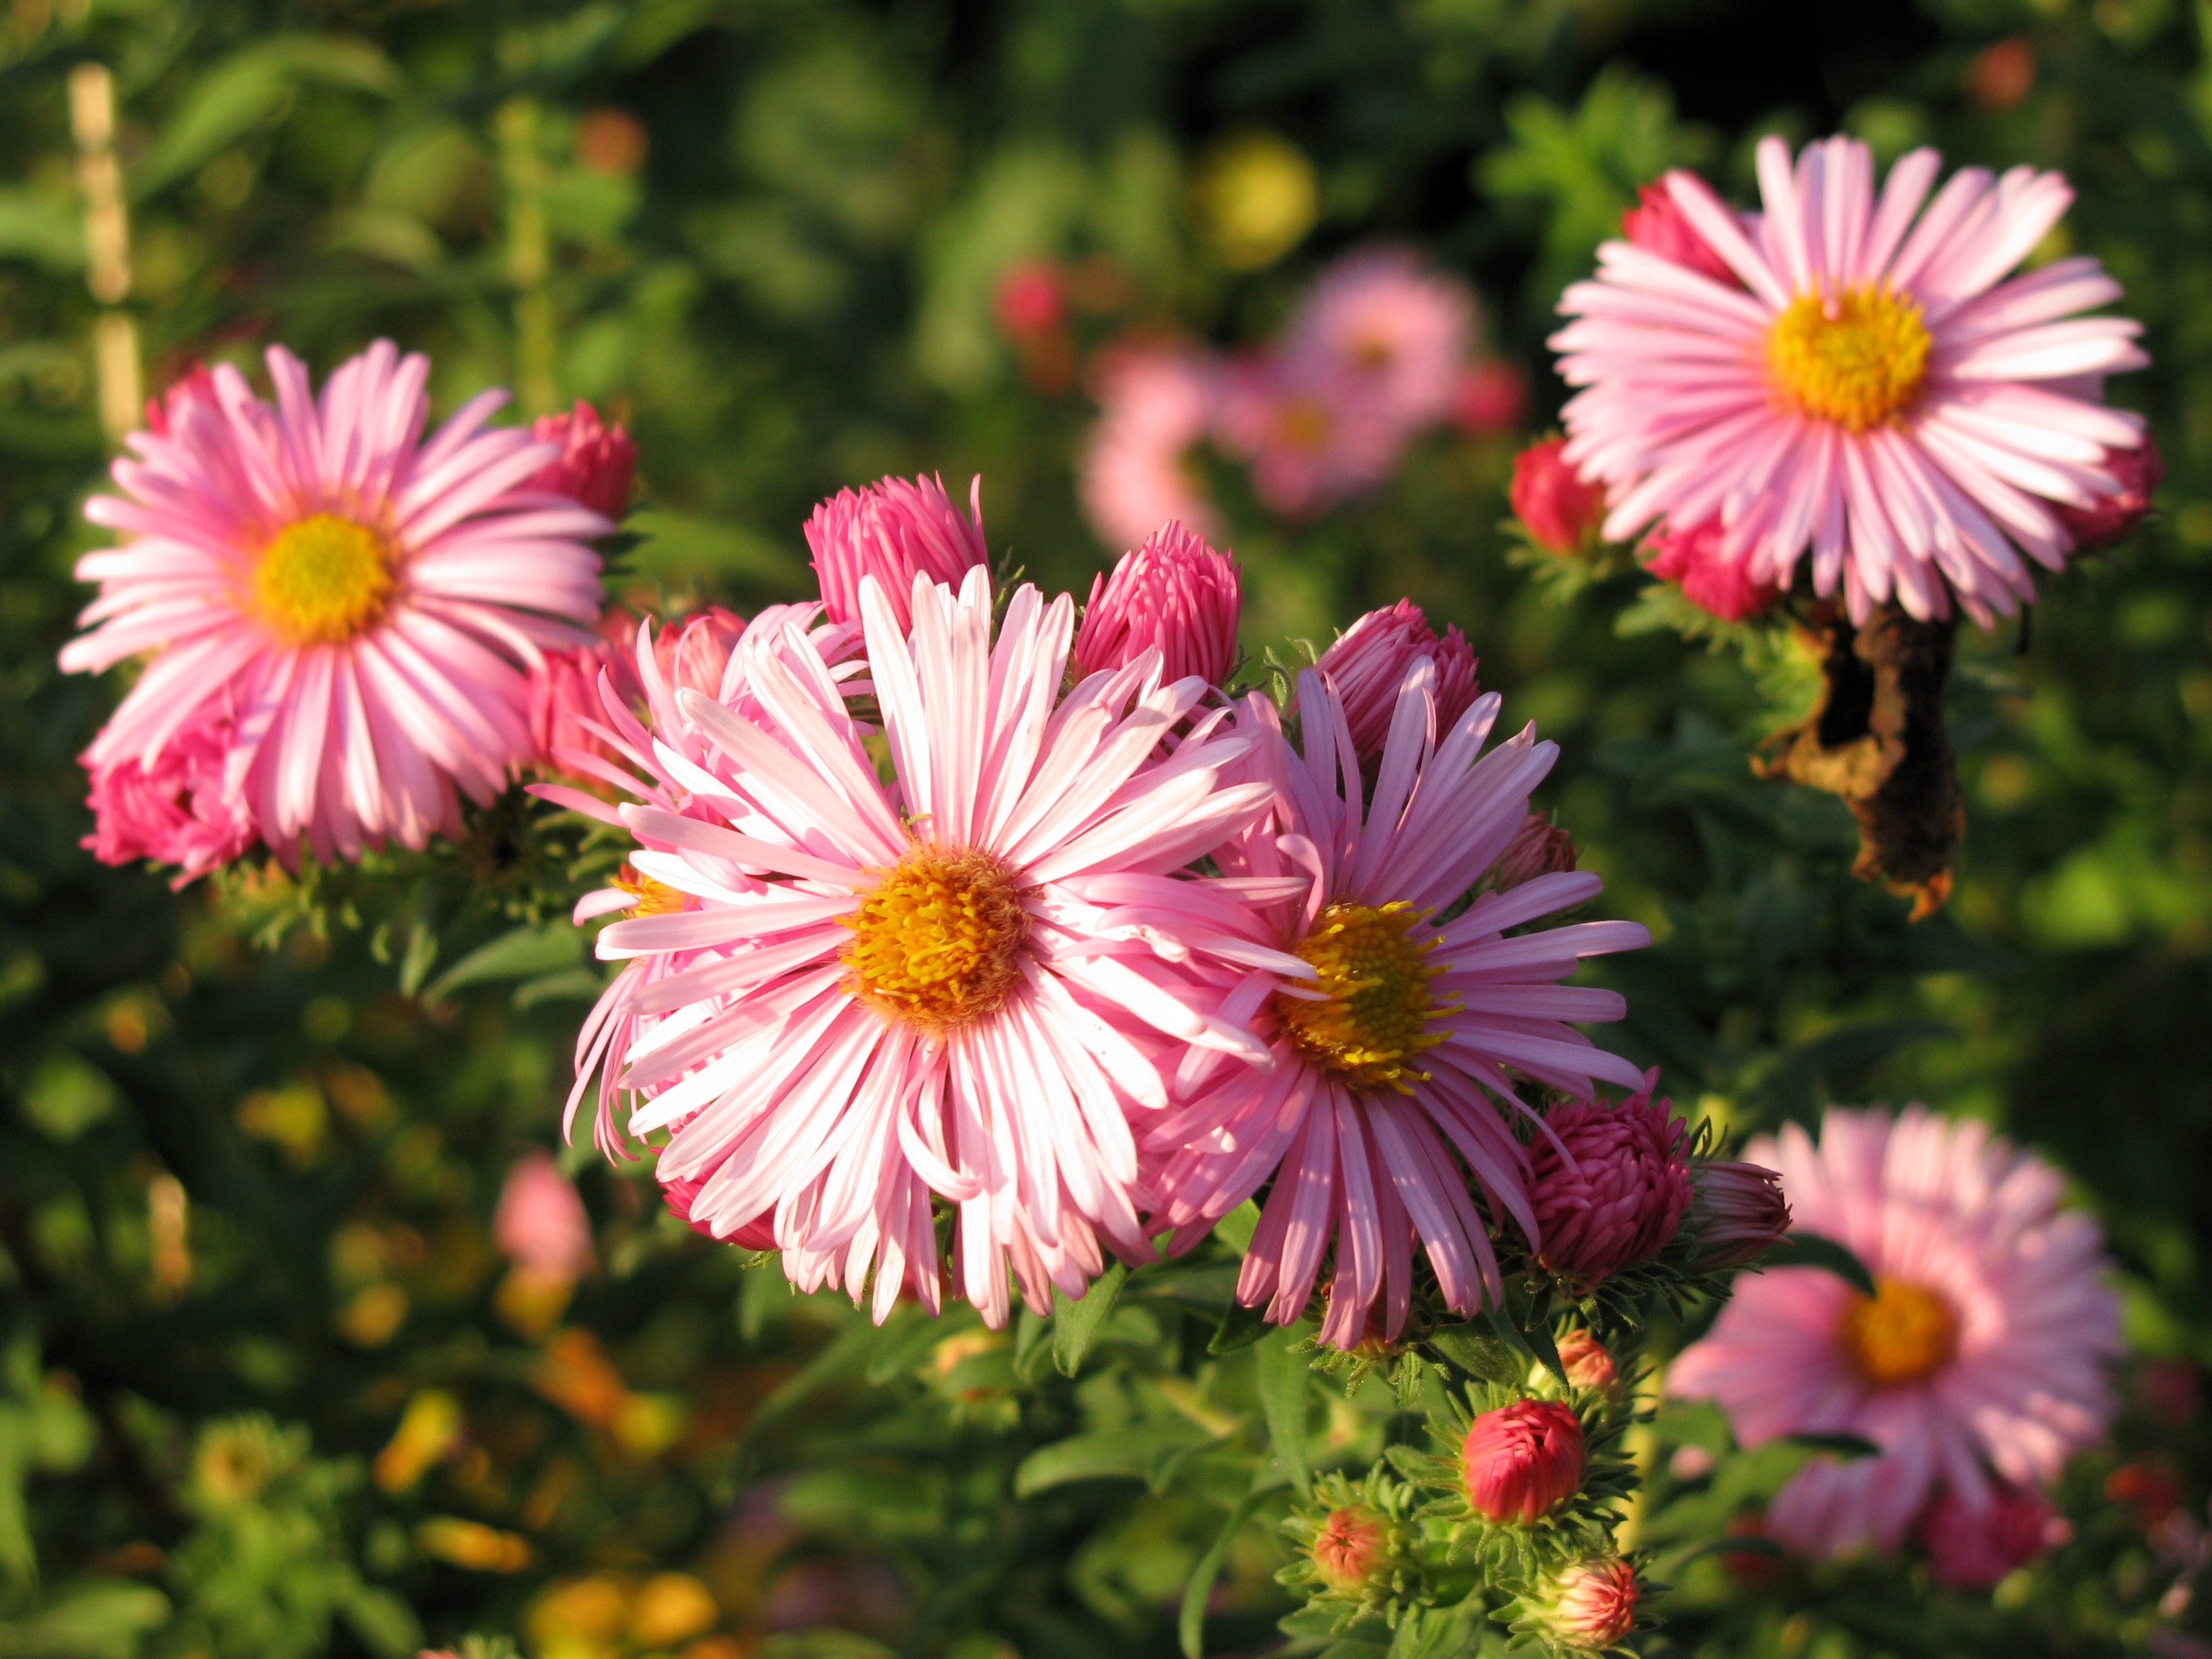
nature, plant, flower, petal, daisy, botany, pink, flora, wildflower, flowers, aster, flowering plant, daisy family, annual plant, land plant, marguerite daisy, garden cosmos, dorotheanthus bellidiformis